Milo Edwards

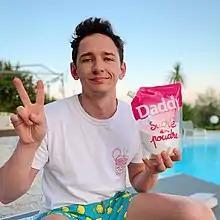

Milo Leonard Edwards (born February 1993) is an English comedian, podcaster and writer. He co-hosts the podcasts "Trashfuture", "Masters of Our Domain", "Toomuch" ("Тумач"), and "Glue Factory". He has performed comedy in both English and Russian, including on the shows "Open Microphone" and "StandUp". He has been a comedy writer for "Late Night Mash", "Mock the Week", "Hello America", "Breaking The News" and "The News Quiz" and has written for "Private Eye" and "The New Statesman". He has been described by Chortle as ‘one of the UK’s smartest, most vital stand-ups'.